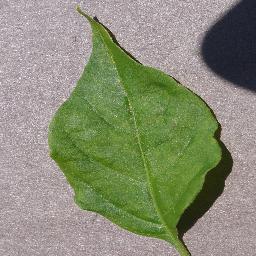
Label: Pepper,_bell___healthy